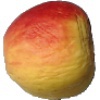
Label: red_yellow_apple